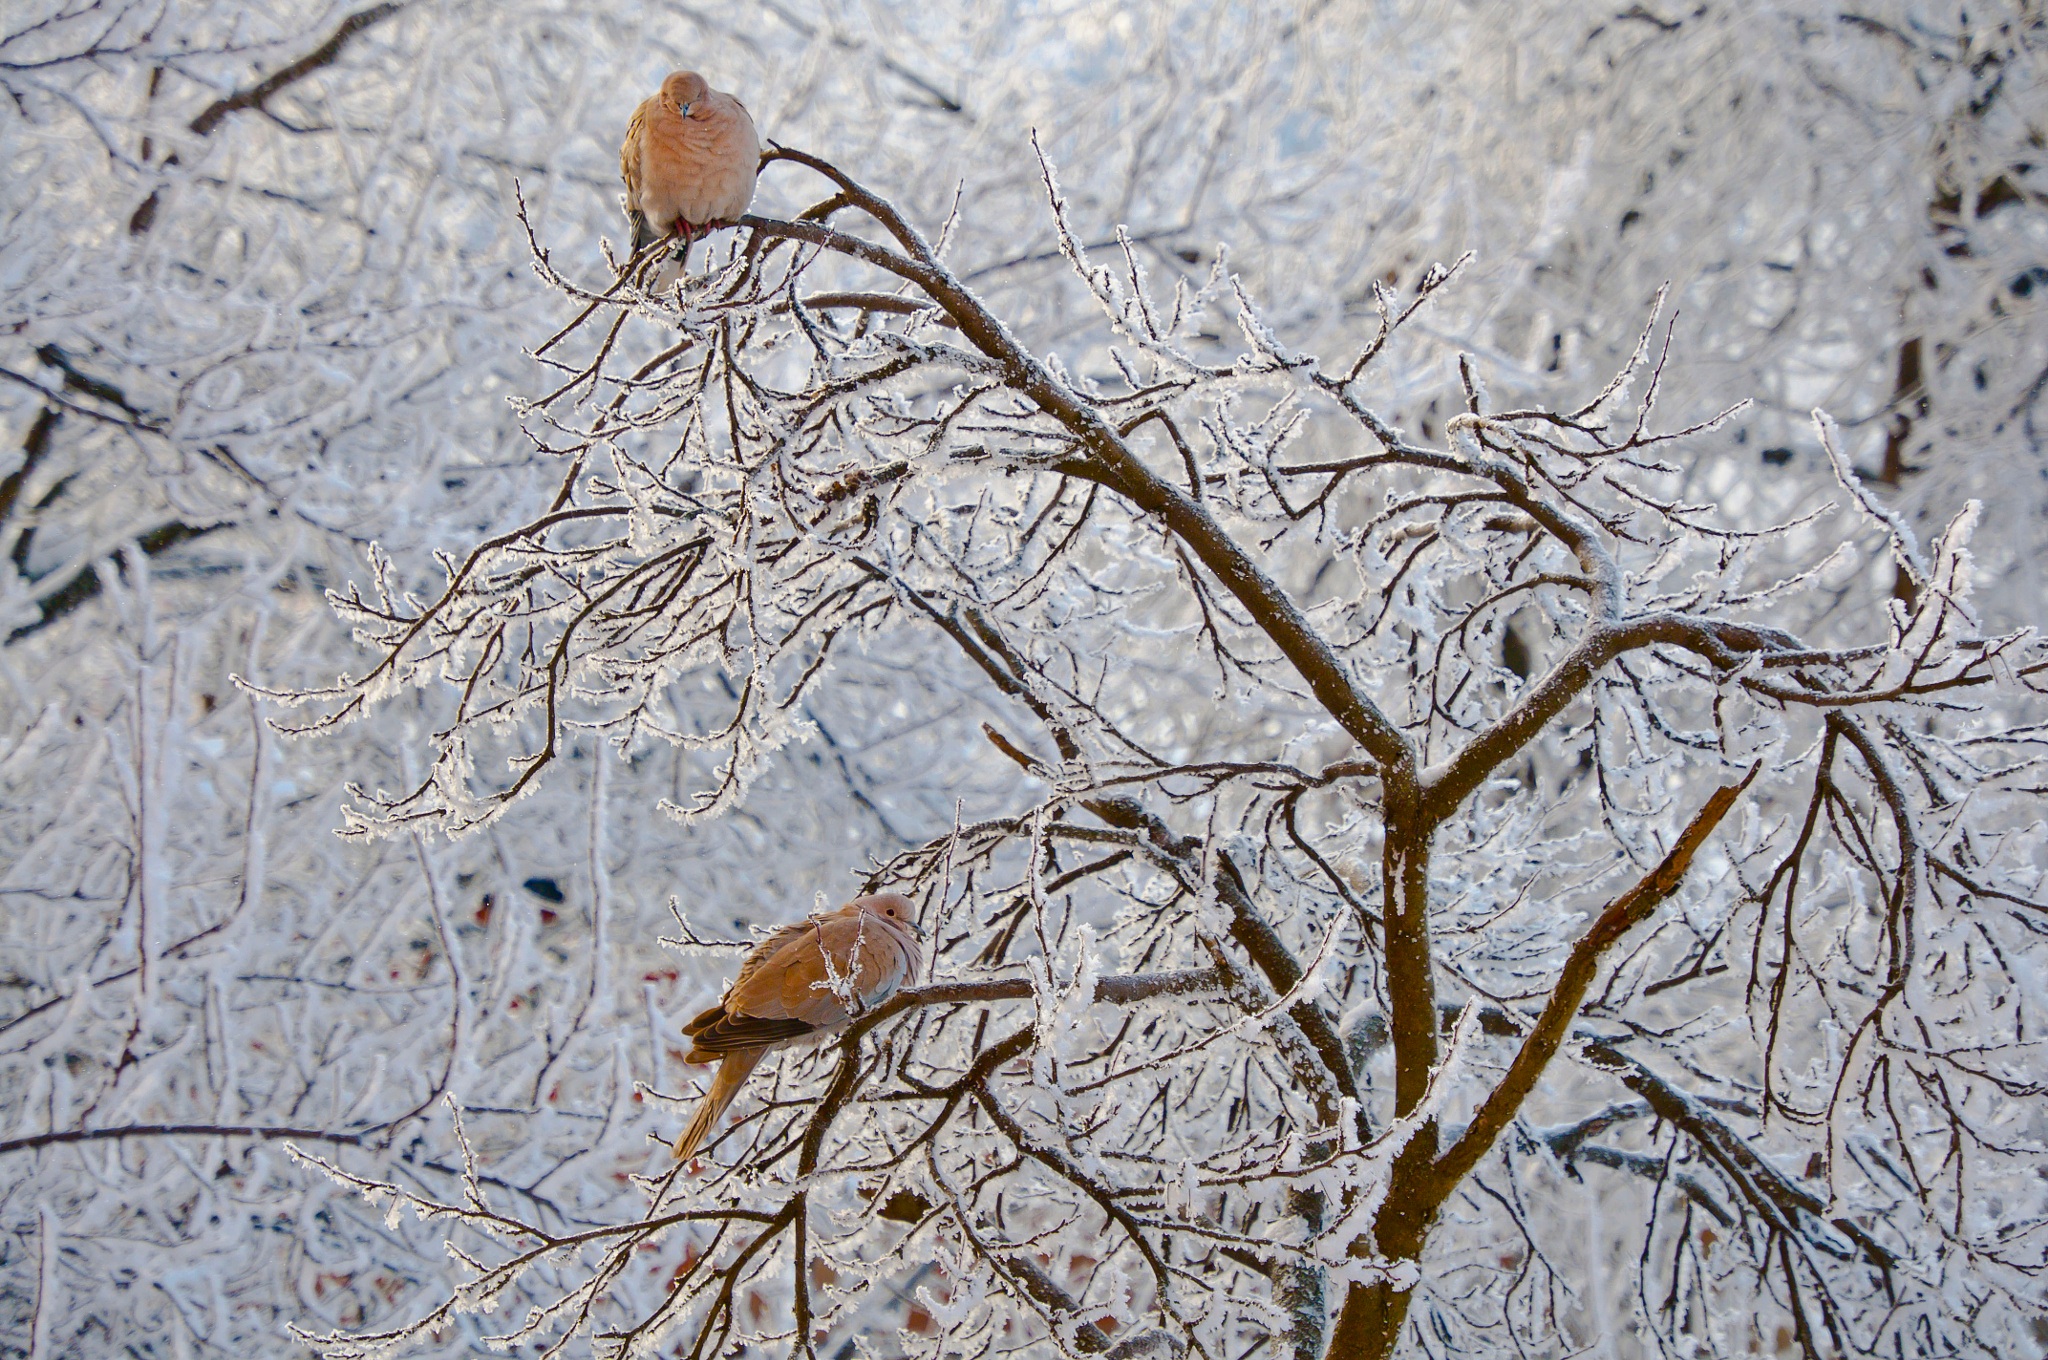
tree, nature, branch, snow, winter, plant, leaf, flower, frost, ice, spring, autumn, weather, season, fauna, twig, freezing, old world flycatcher